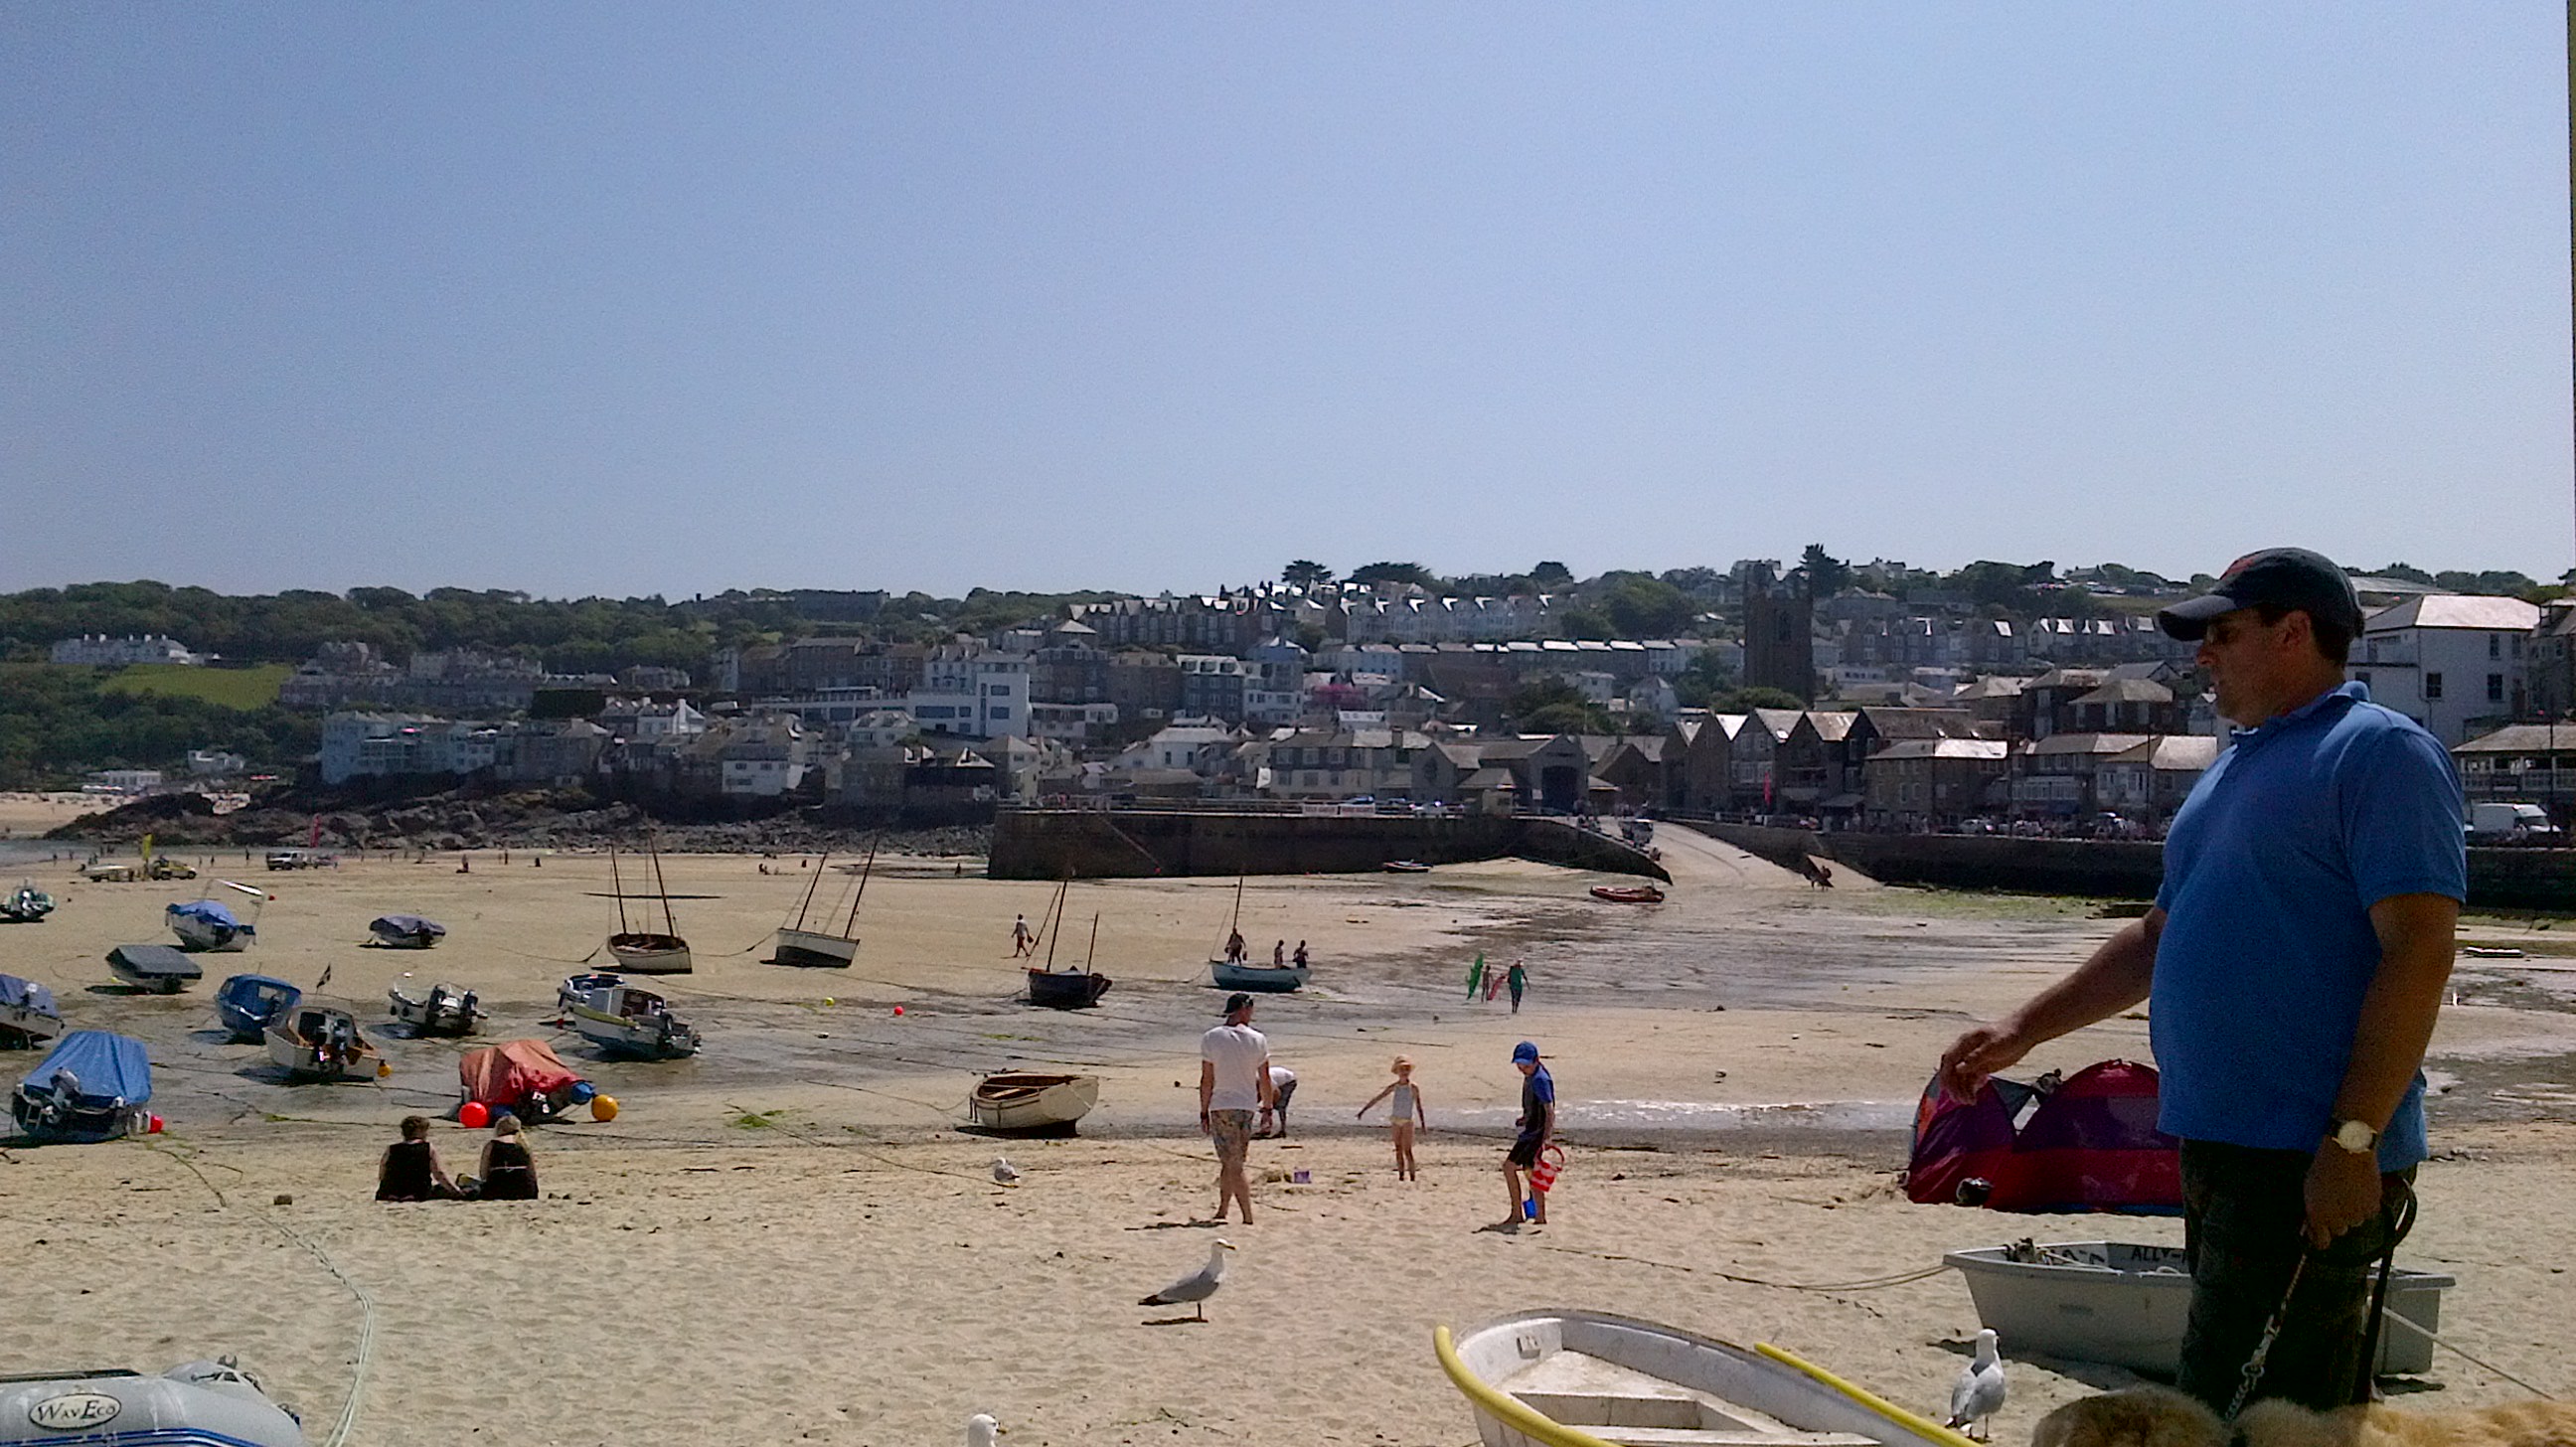
natural, beach, tourism, sand, coast, vacation, sea, leisure, travel